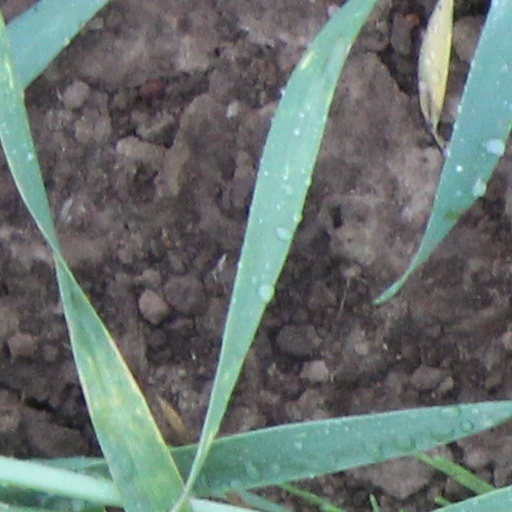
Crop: wheat